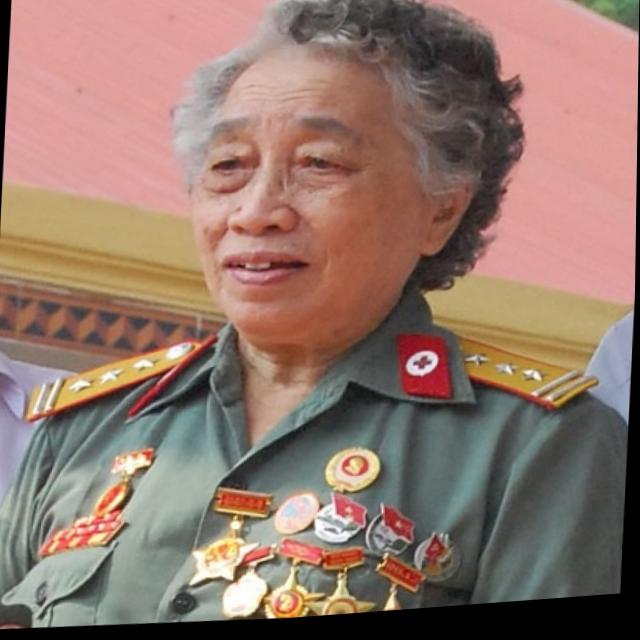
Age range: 65+